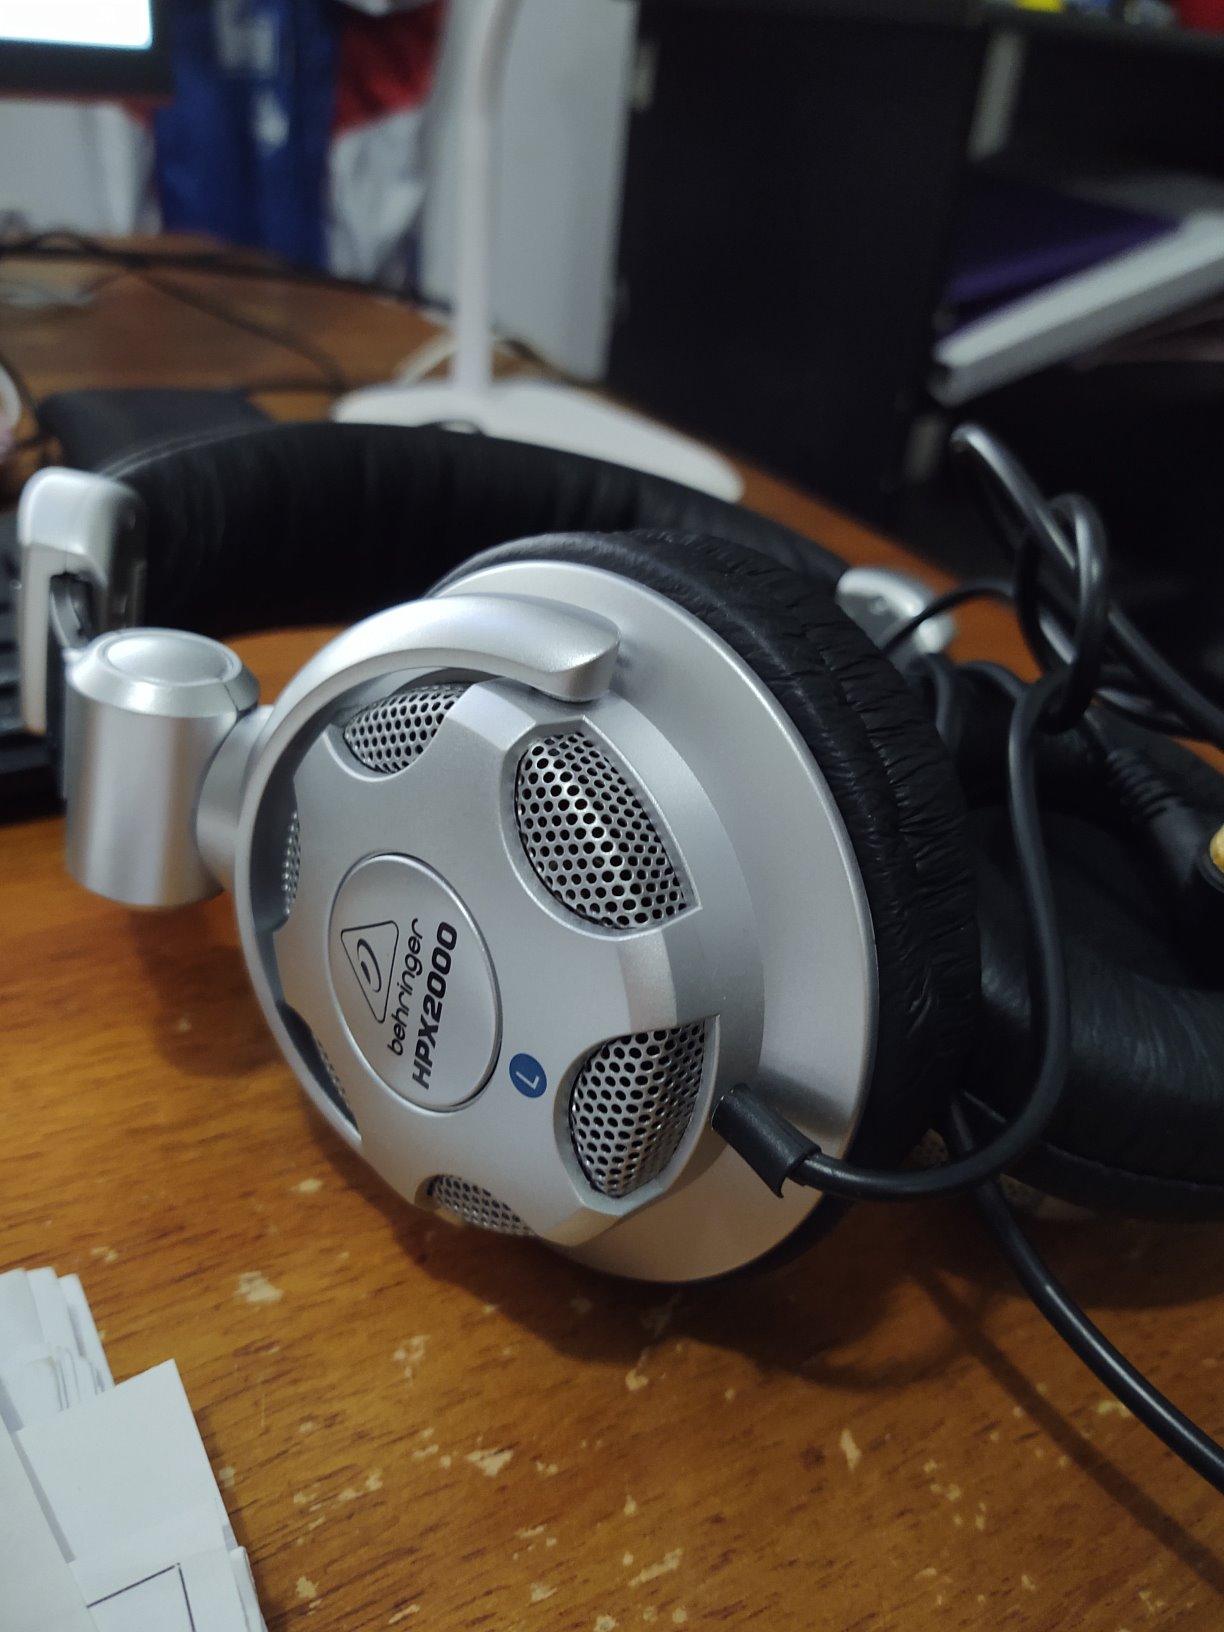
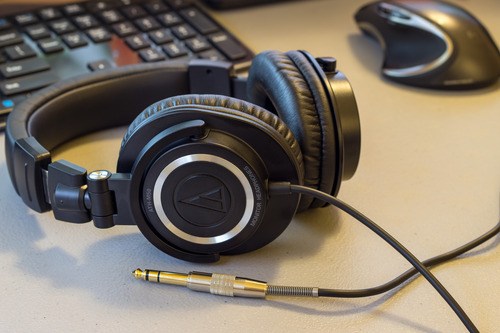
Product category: headphones
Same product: no